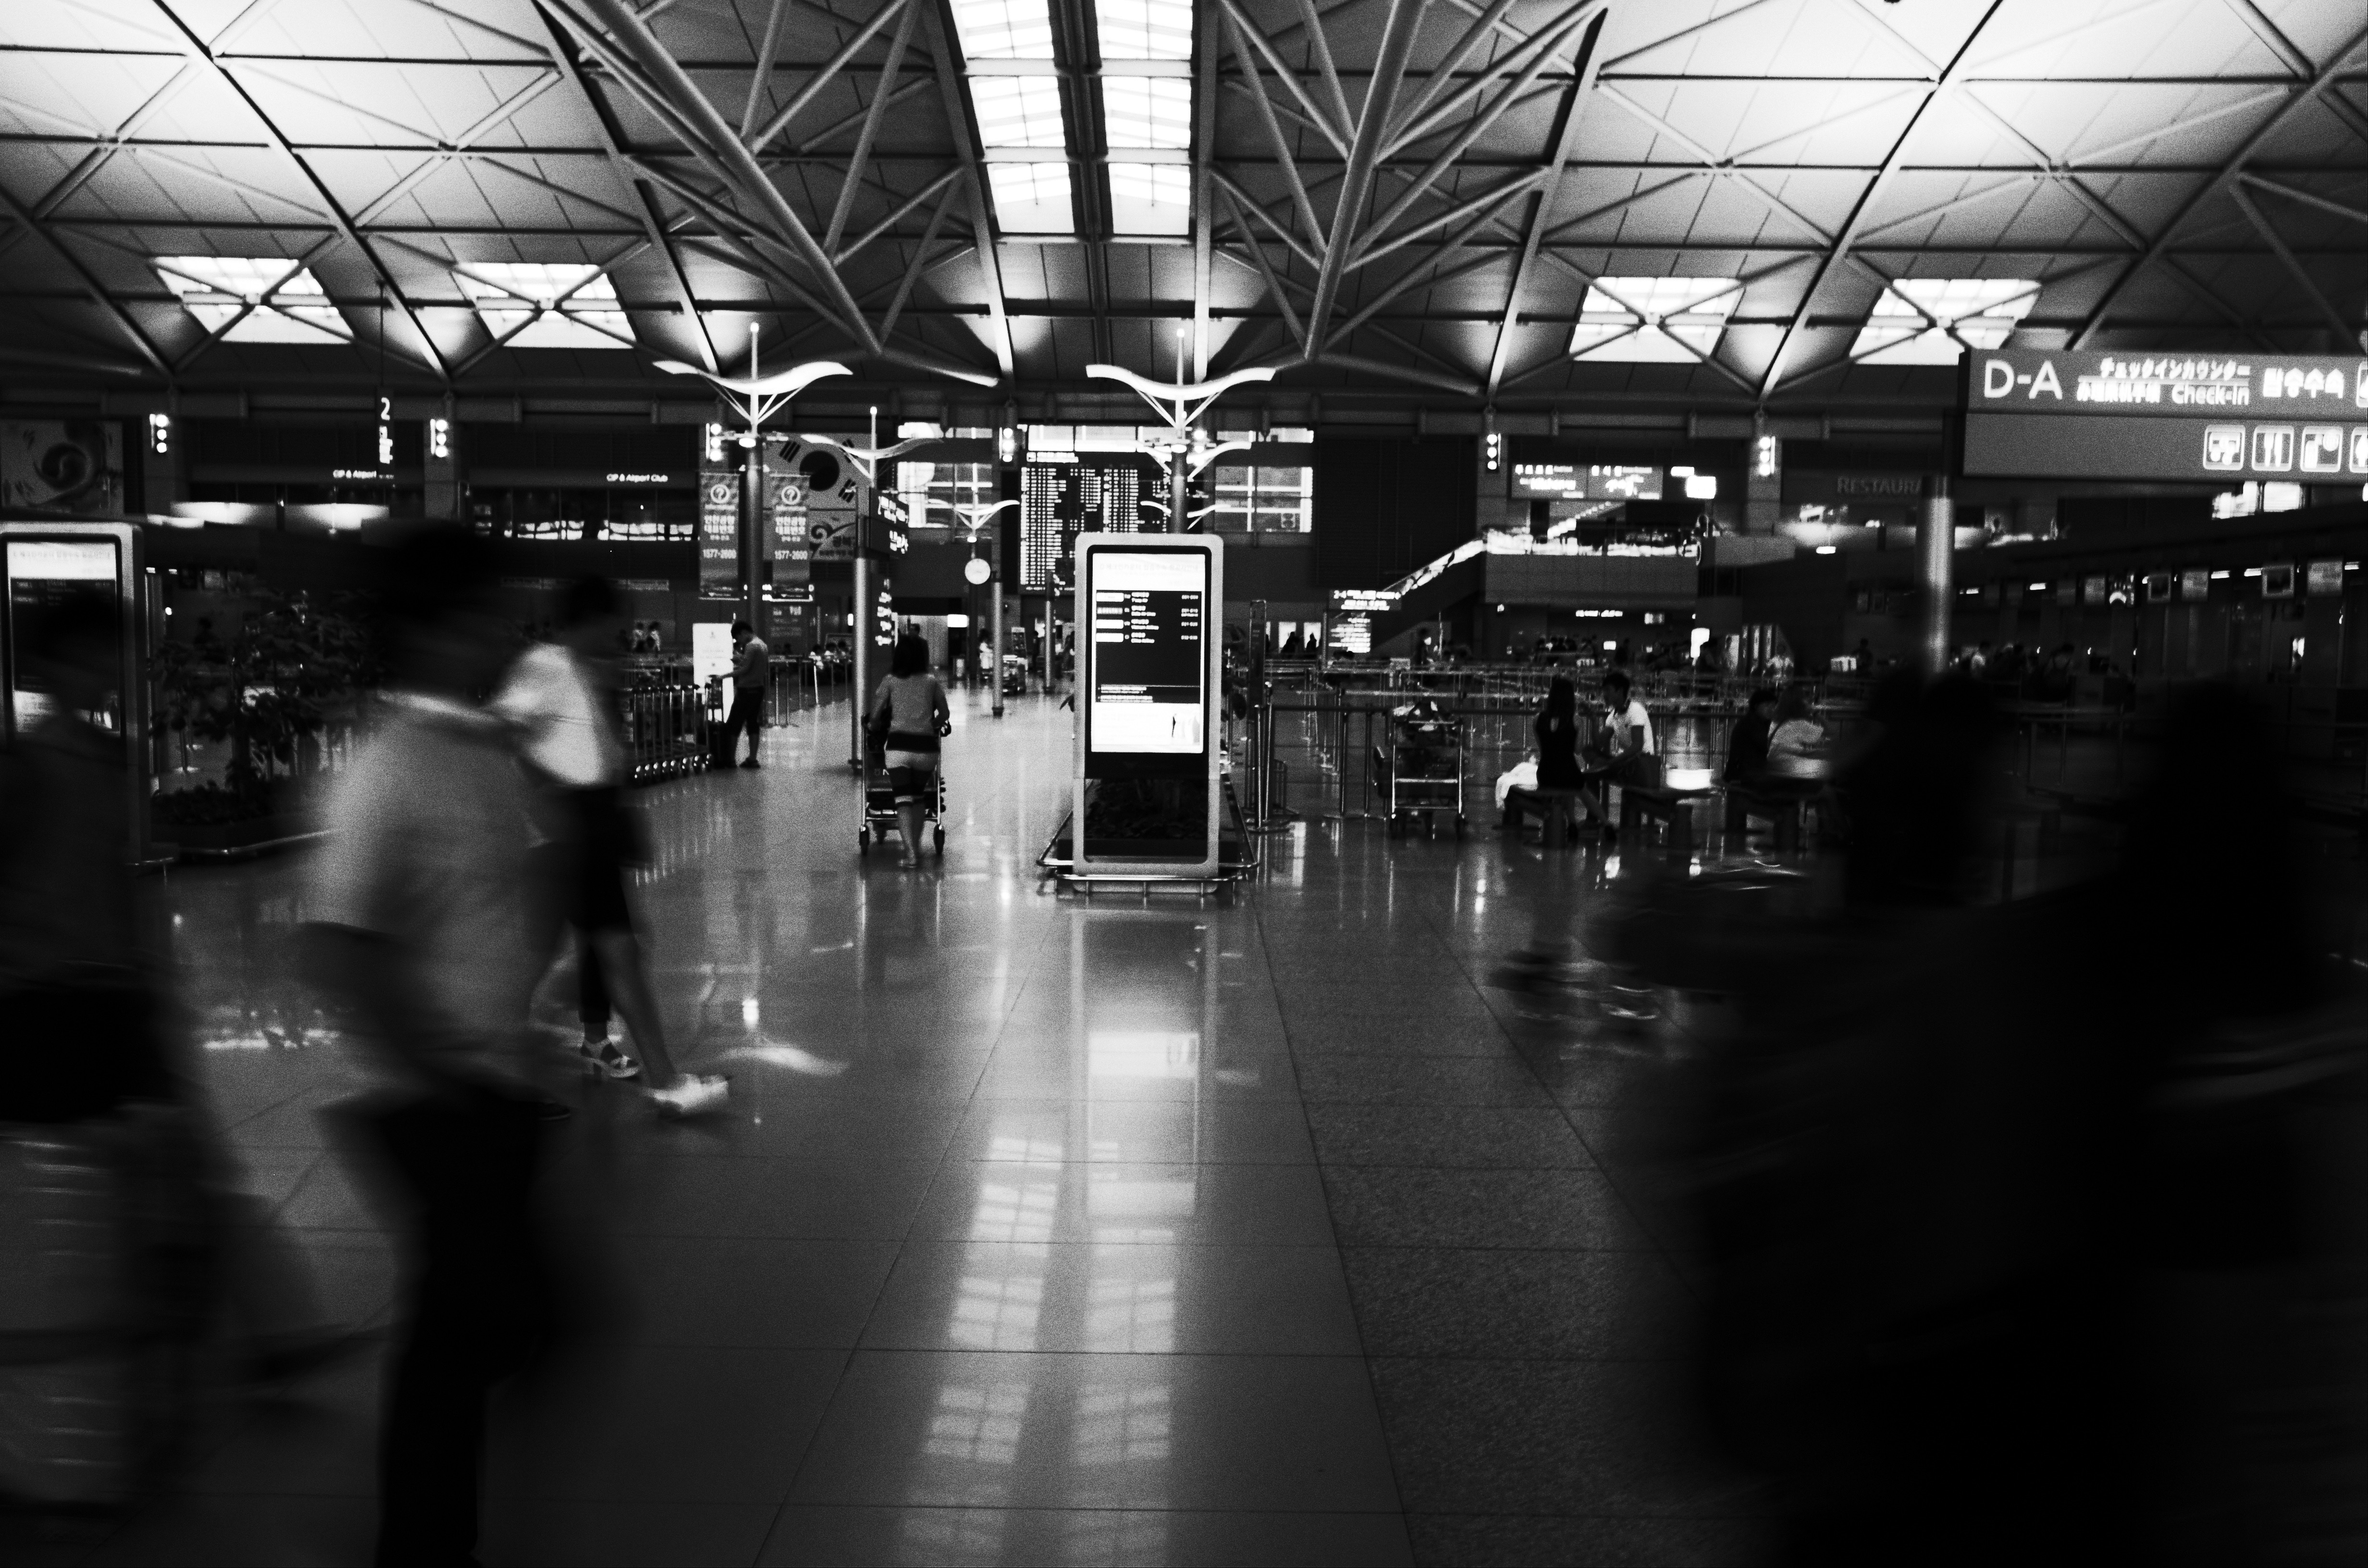
black and white, structure, white, street, crowd, black, monochrome, infrastructure, snapshot, monochrome photography